Bewitched Bunny

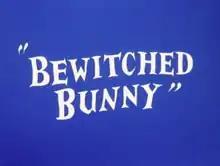

Bewitched Bunny is a 1954 Warner Bros. "Looney Tunes" cartoon directed by Chuck Jones and written by Michael Maltese. The short was released on July 24, 1954, and stars Bugs Bunny. Jones created the character Witch Hazel who debuted in this cartoon.